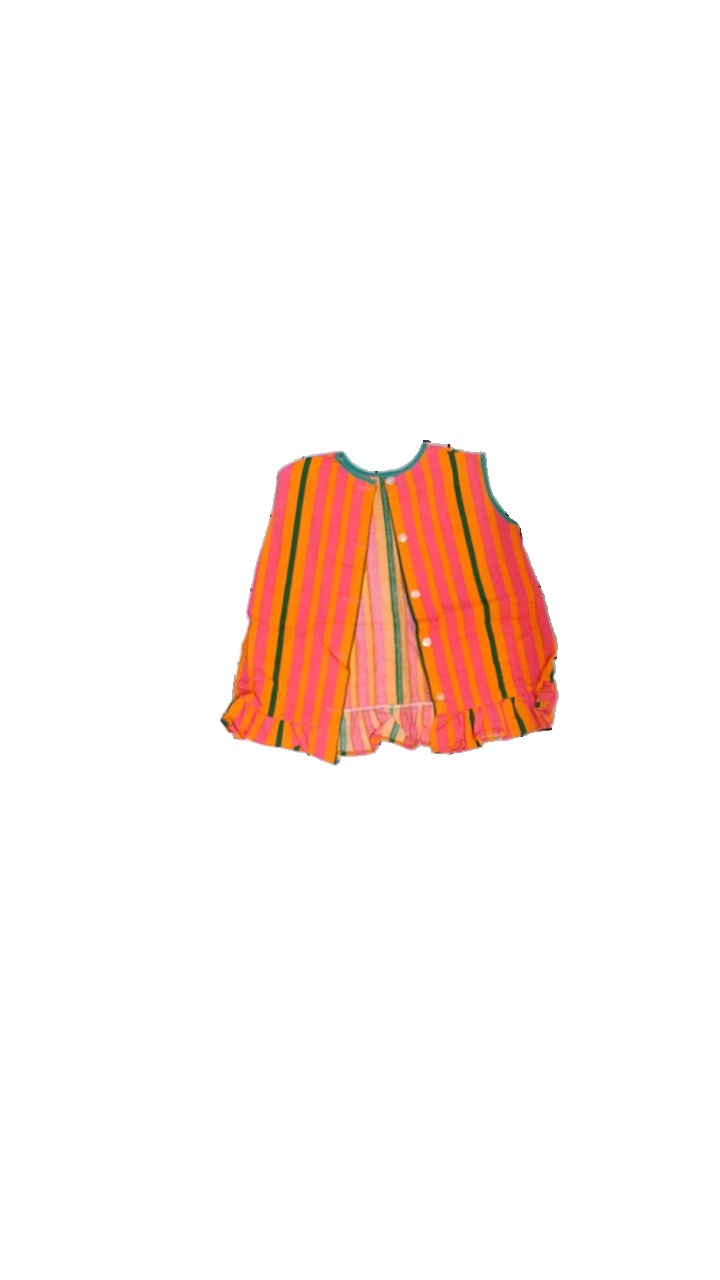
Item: Blouse (Children)
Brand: Missing
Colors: Pink, Orange, Green
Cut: Regular, C-collar
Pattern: Striped
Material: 100% cotton
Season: All
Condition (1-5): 3
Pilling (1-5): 4
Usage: Reuse
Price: <50